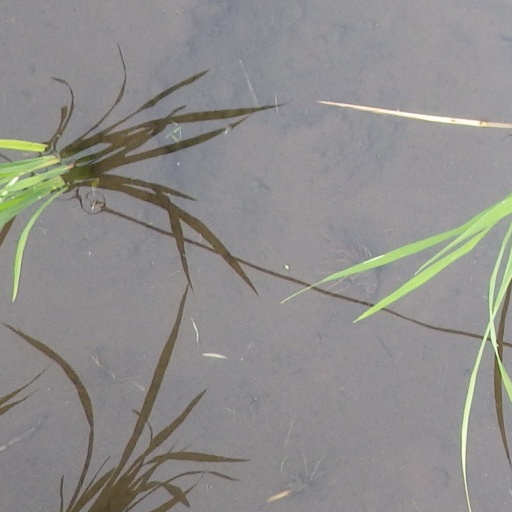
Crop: rice